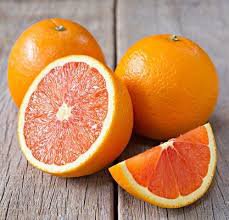
Label: Orange